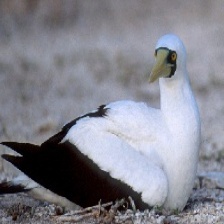
Species: MASKED BOOBY
Scientific name: SULA DACTYLATRA